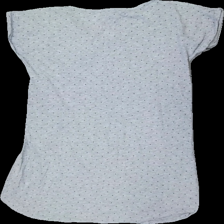
View: back
Type: T-shirt
Category: Ladies
Brand: Lindex
Colors: Grey, Black
Material: 90% bomull 10% viskos
Pattern: Dots
Cut: C-collar
Size: L
Season: All
Price range: <50
Recommended usage: Reuse
Description: t-shirt klänning